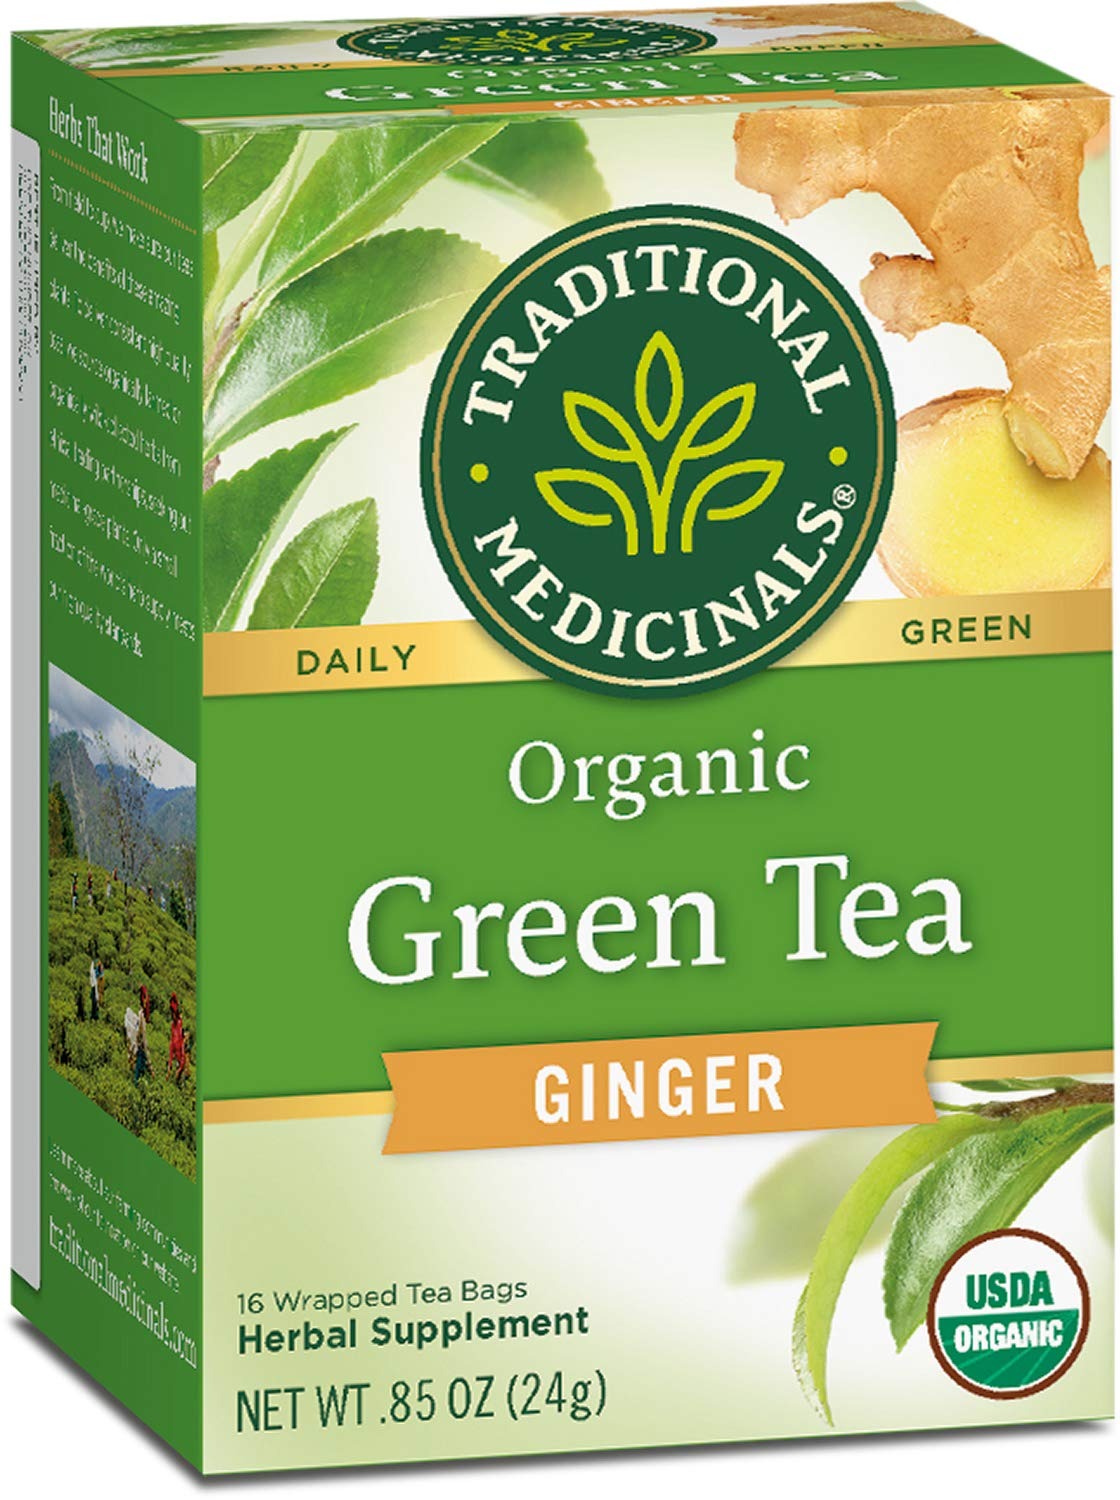
Item Name: Traditional Medicinals Tea, Organic Green Tea Ginger, Promotes Healthy Digestion, 96 Tea Bags (6 Pack)
Bullet Point 1: Gently invigorates, while promoting healthy digestion.*
Bullet Point 2: Non-GMO Verified. All Ingredients Certified Organic. Kosher. Fair Trade Certified.
Bullet Point 3: Each tea bag contains approximately 15 mg of naturally occurring caffeine from green tea leaf.
Bullet Point 4: Consistently high-quality herbs from ethical trading partnerships.
Bullet Point 5: Taste: Pleasantly warming, spicy and mildly tannic.
Bullet Point 6: Contains one box containing 16 sealed tea bags.
Value: 16.0
Unit: Count

Price: 7.75